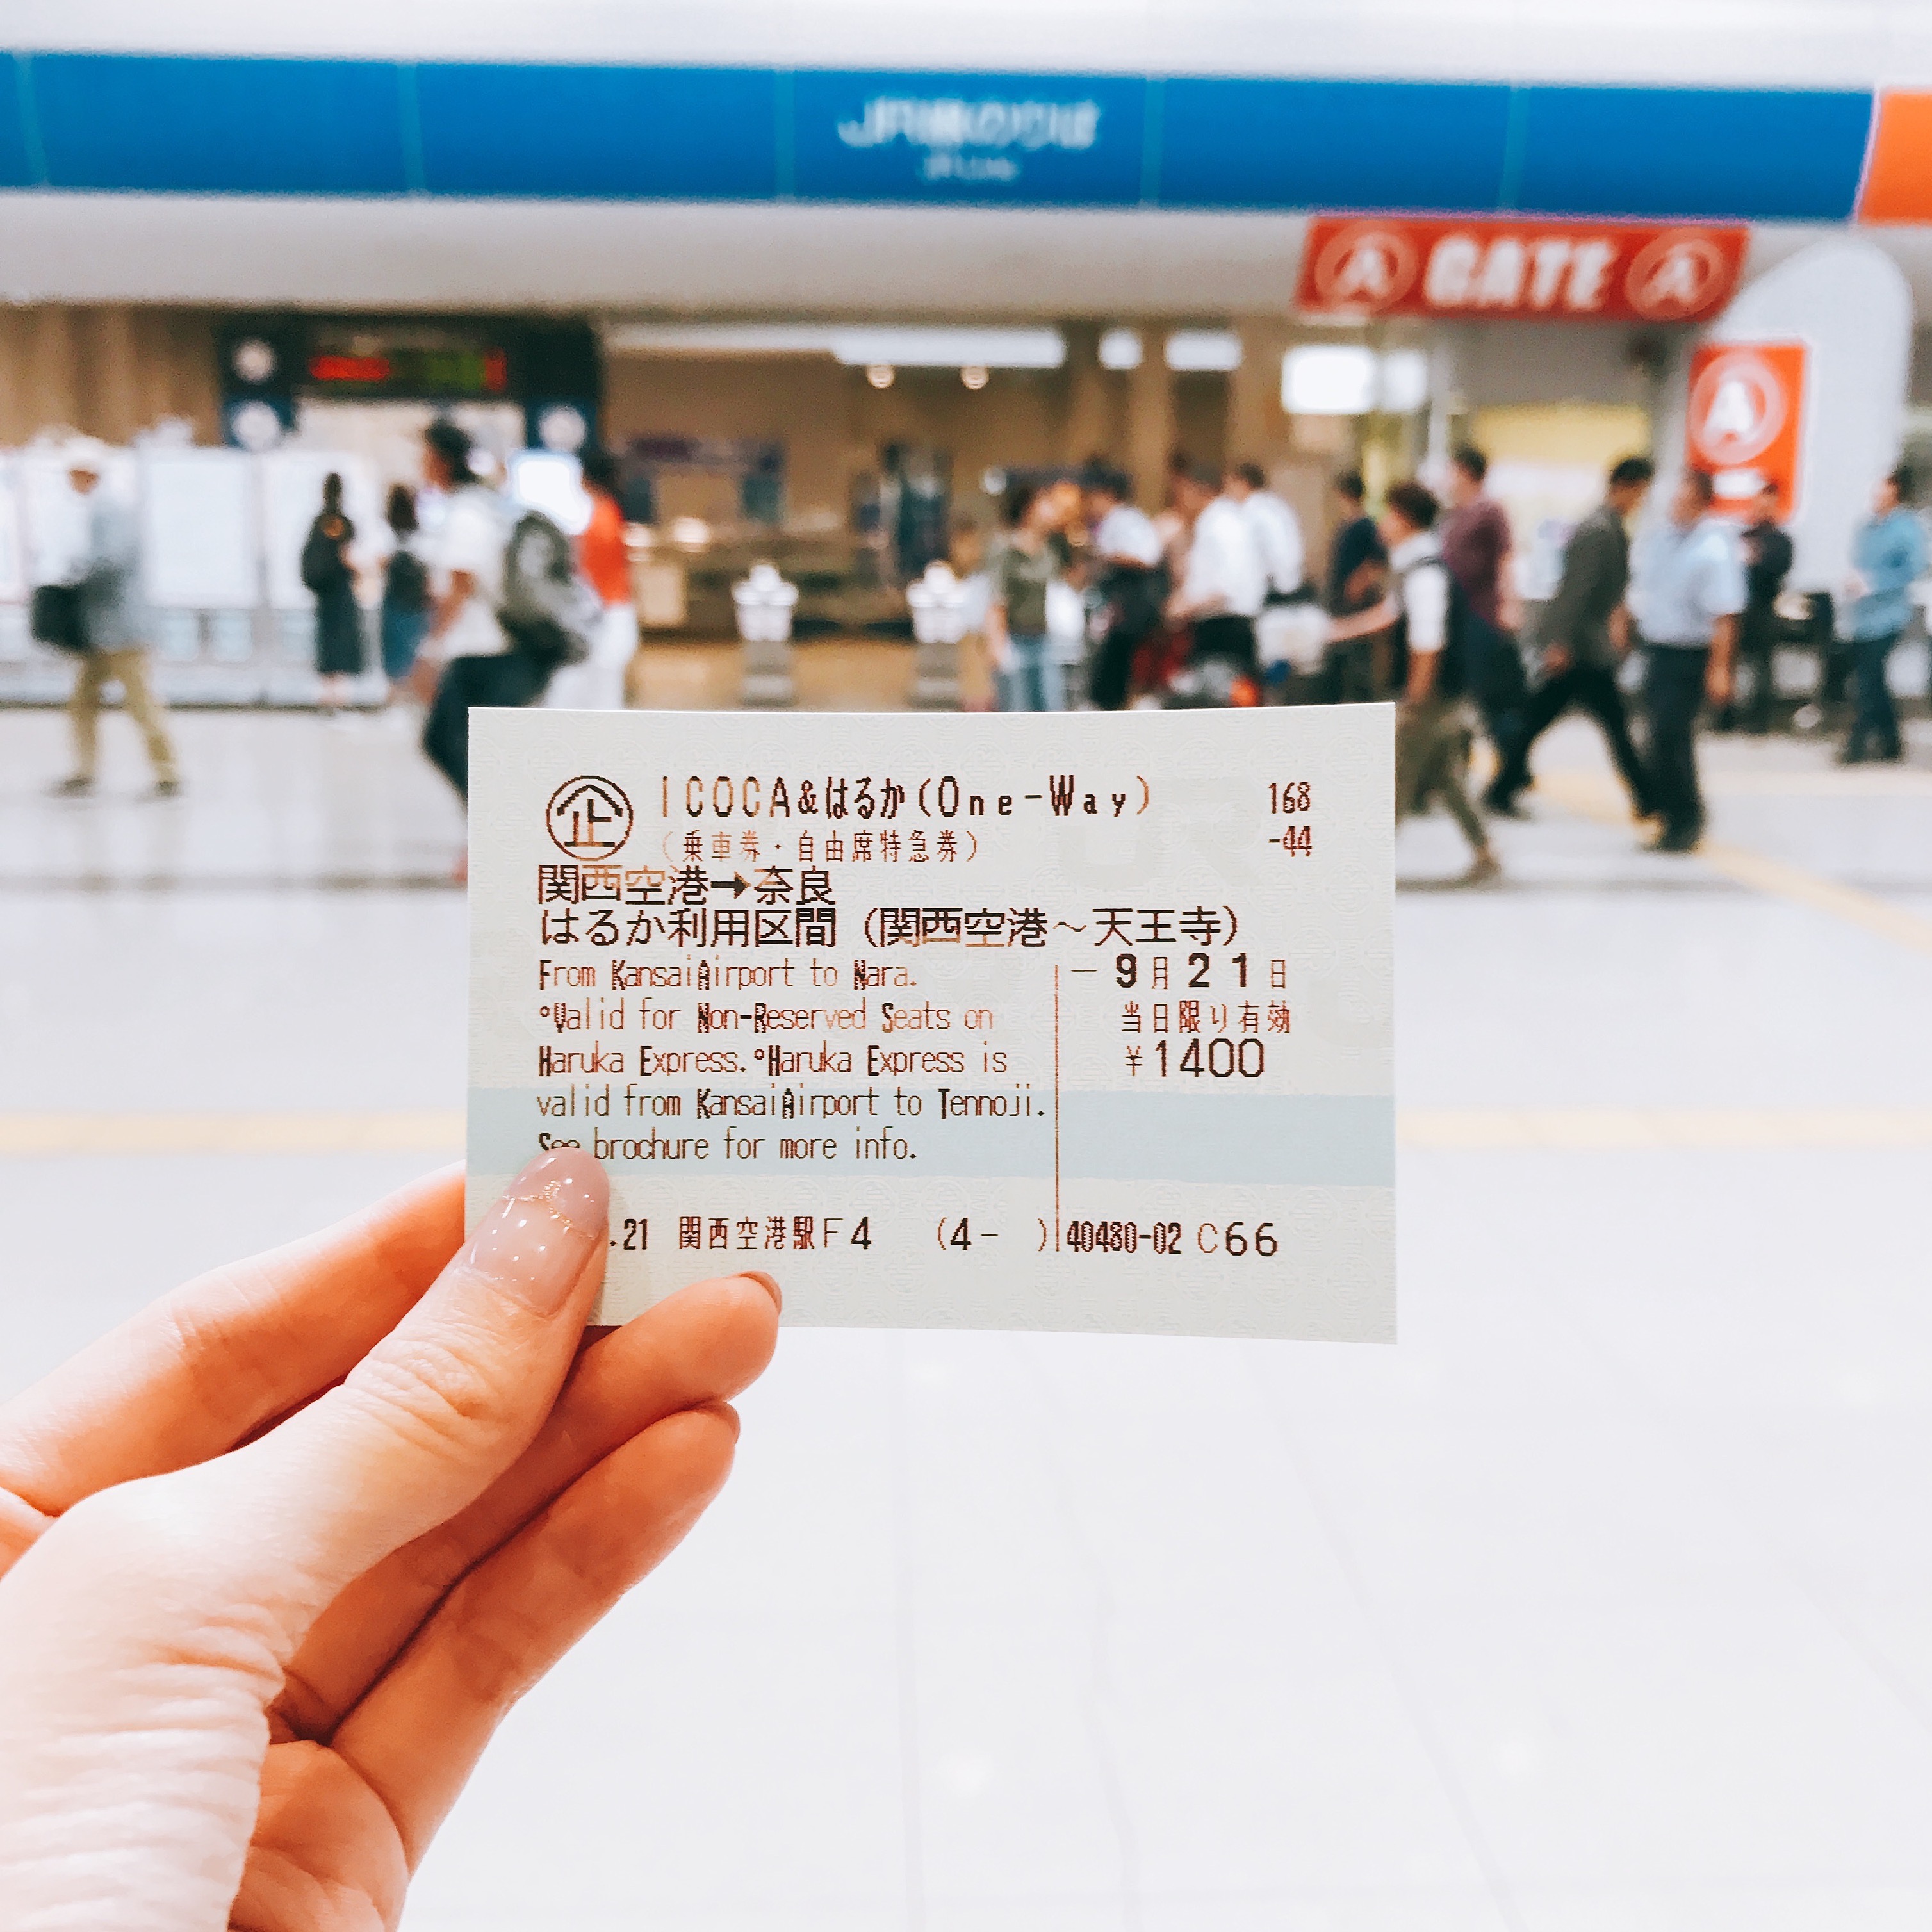
brand